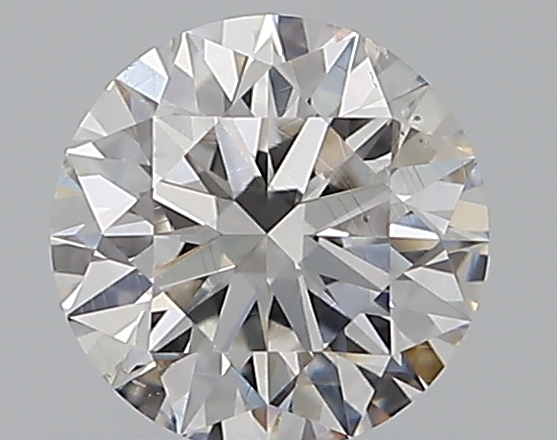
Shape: round
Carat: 0.5
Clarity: VS2
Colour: G
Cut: EX
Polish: EX
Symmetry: EX
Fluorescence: F
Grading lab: GIA
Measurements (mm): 5.1 x 5.11 x 3.15